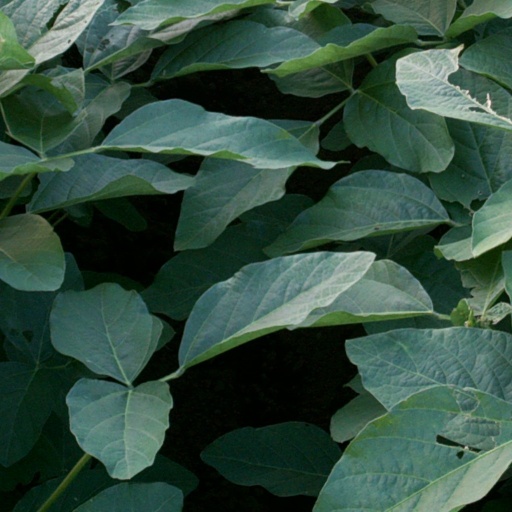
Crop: soybean